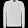
Label: Pullover